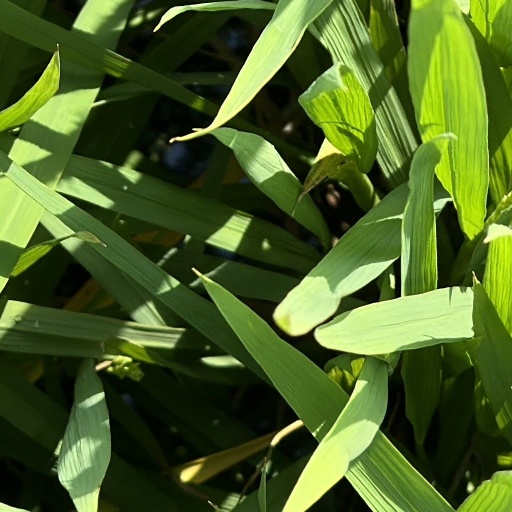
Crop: rice